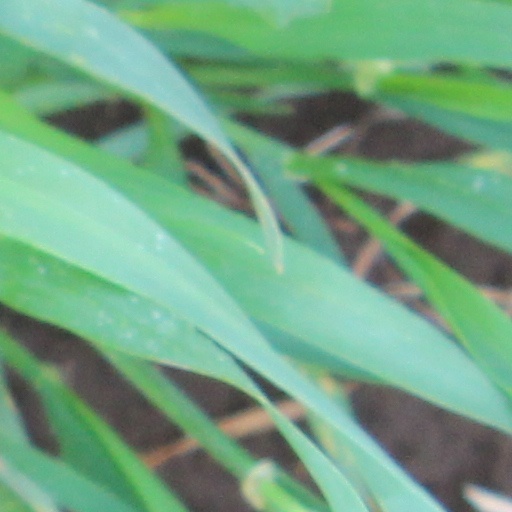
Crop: wheat